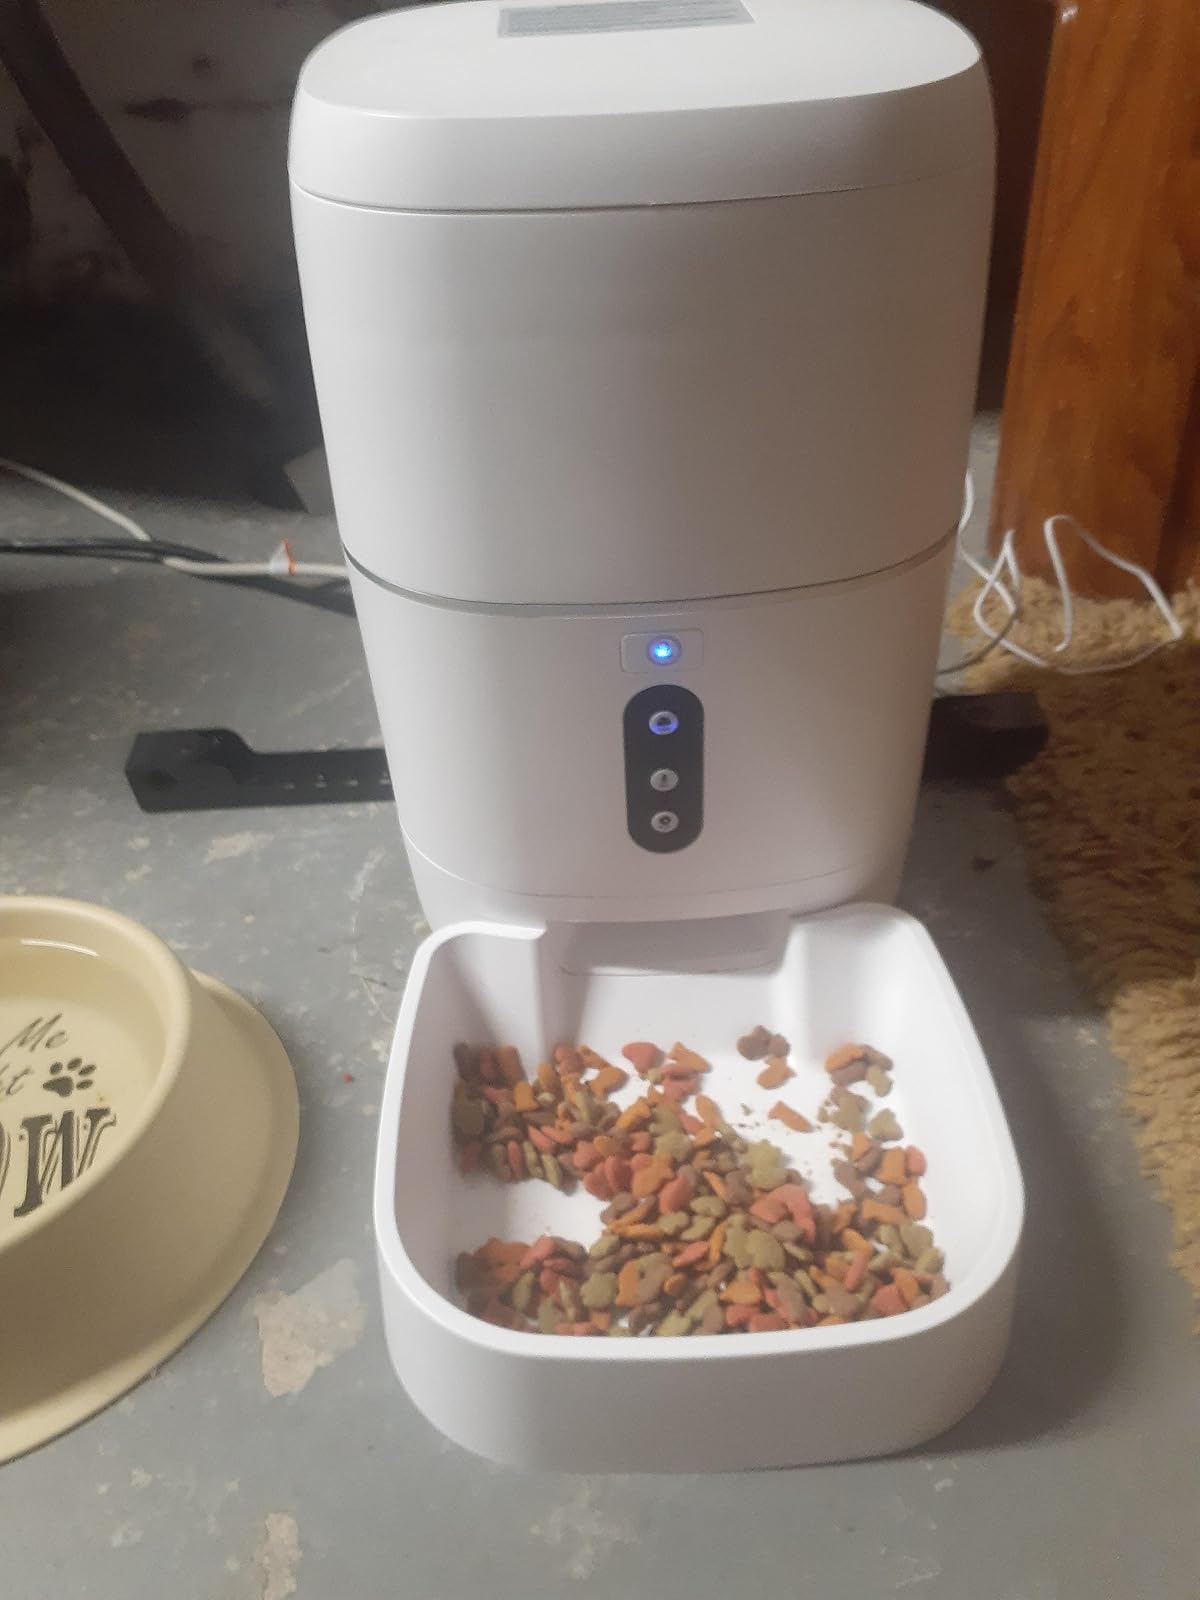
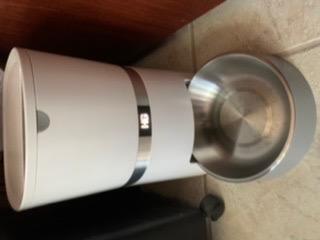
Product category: items_feeder
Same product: no